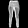
Label: Trouser